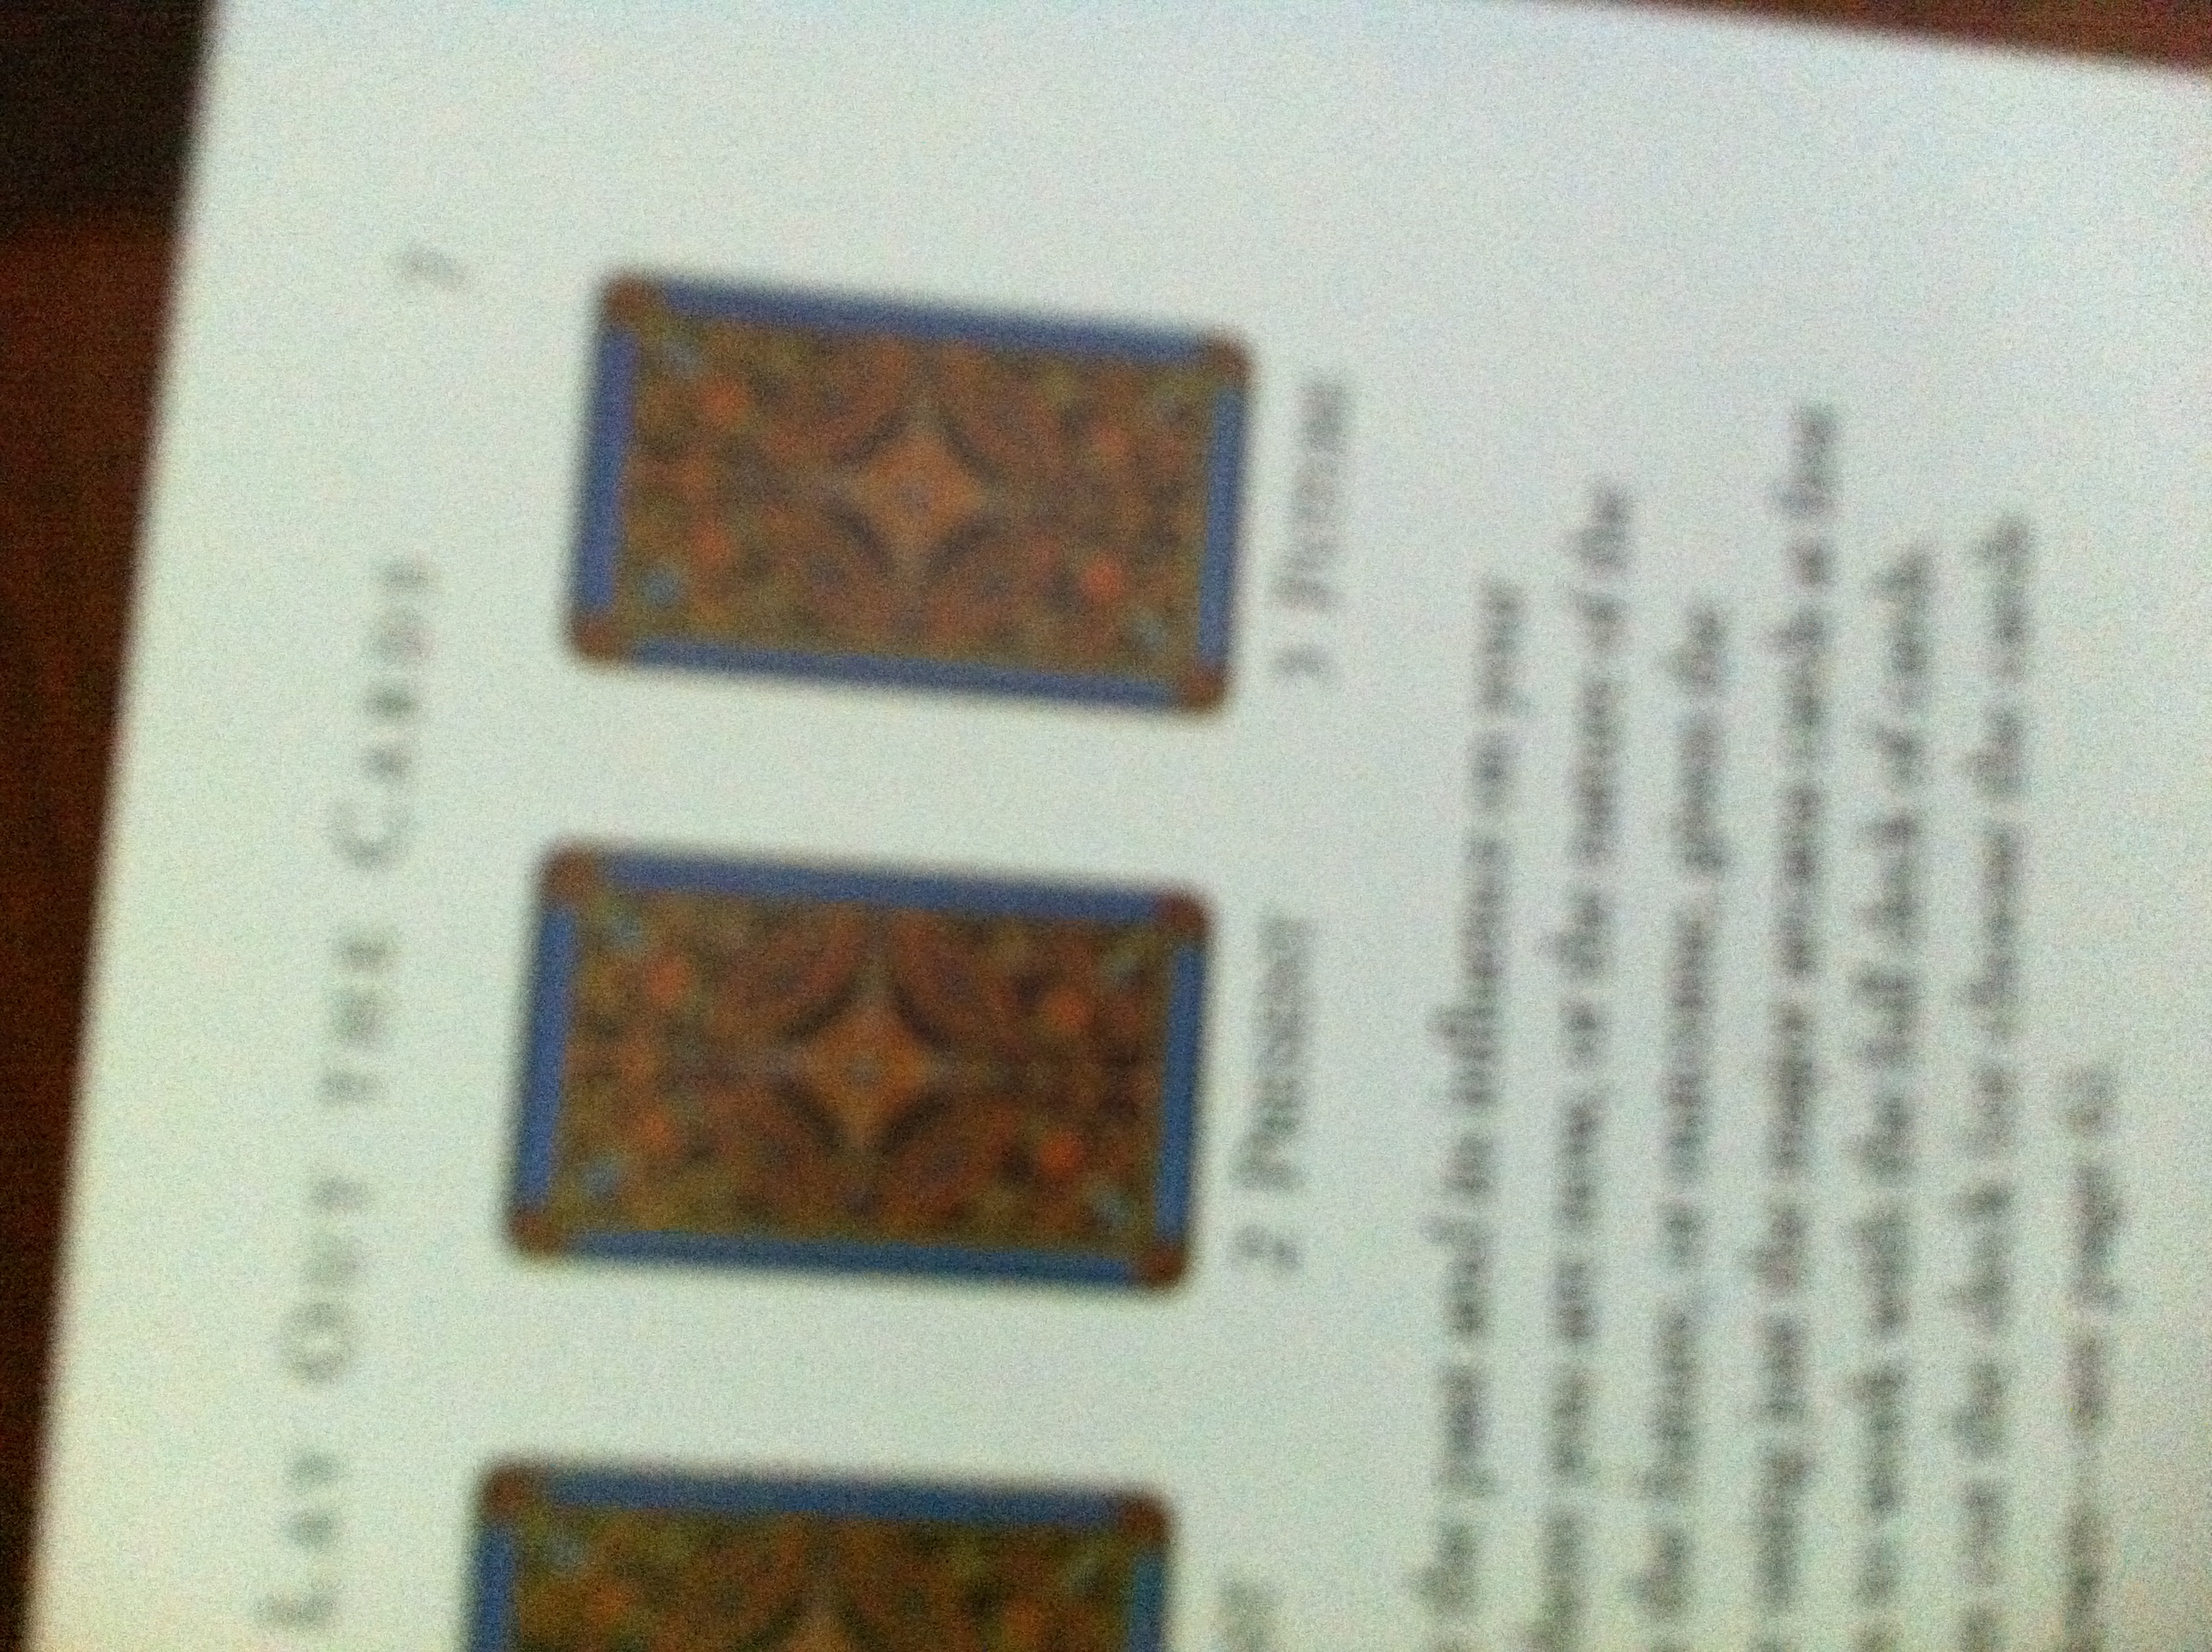Question: Will you please read this?
Answer: unanswerable